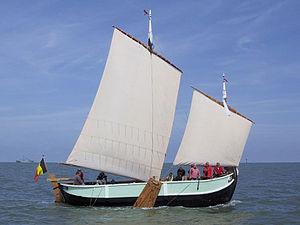
Le voilier Sint Pieter B1, scute de Blankenberge, réplique d'un bateau de pêche flamand traditionnel
Blankenberge, en français Blankenberghe est une ville côtière, néerlandophone de Belgique située en Région flamande dans la province de Flandre-Occidentale.
Le B1 Sint-Pieter est une réplique de scute, type de chaloupe traditionnelle de pêche de l'ancien port de Blankenberge.
Le terme d'origine flamande « scute », aussi appelé barge hollandaise, recouvre une famille architecturale de bateaux multitâches, bateaux de pêche ou de transport — très différenciés suivant qu'ils soient côtiers ou fluviaux — présente dans toute l'Europe continentale, nordique et atlantique, du Moyen Âge jusqu'à il y a peu.